Megion

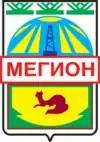
Coat of arms of Megion in the Soviet times

Within the framework of administrative divisions, it is, together with one urban-type settlement, incorporated as the town of okrug significance of Megion—an administrative unit with the status equal to that of the districts. As a municipal division, the town of okrug significance of Megion is incorporated as Megion Urban Okrug.